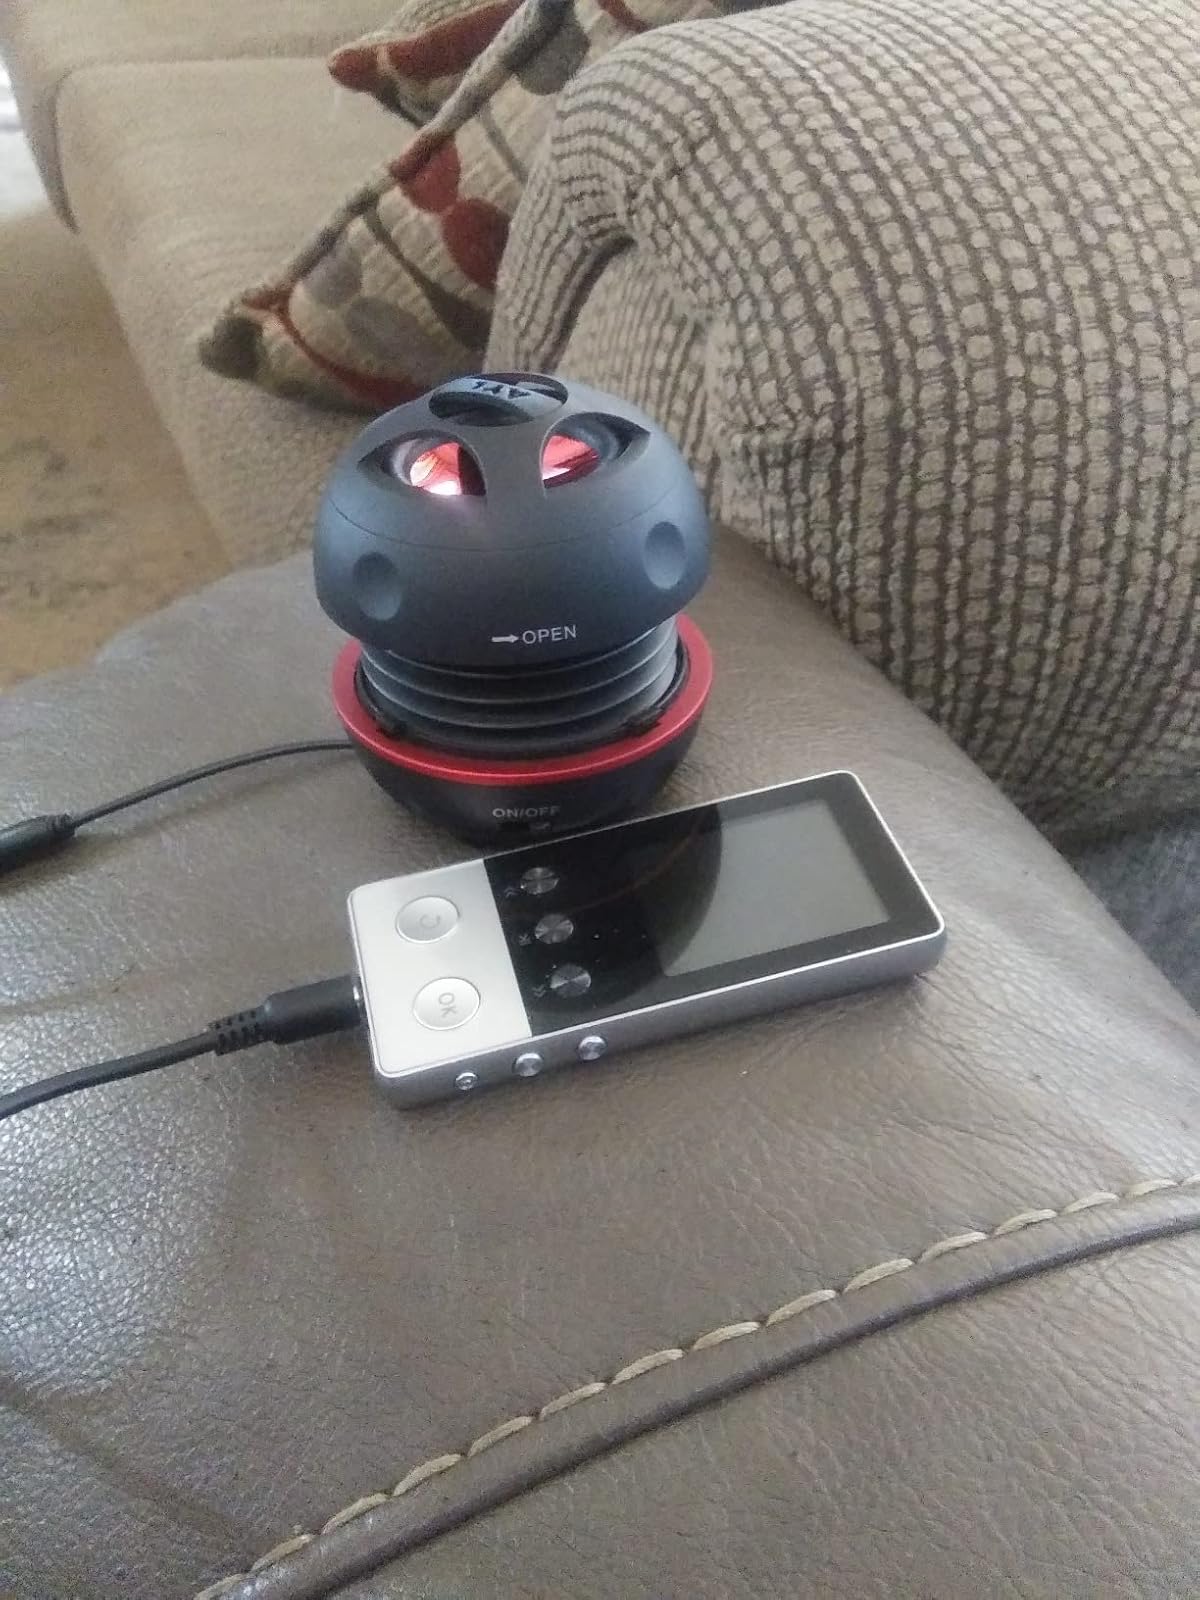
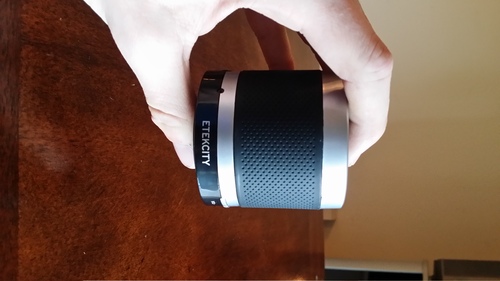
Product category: speaker
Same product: no